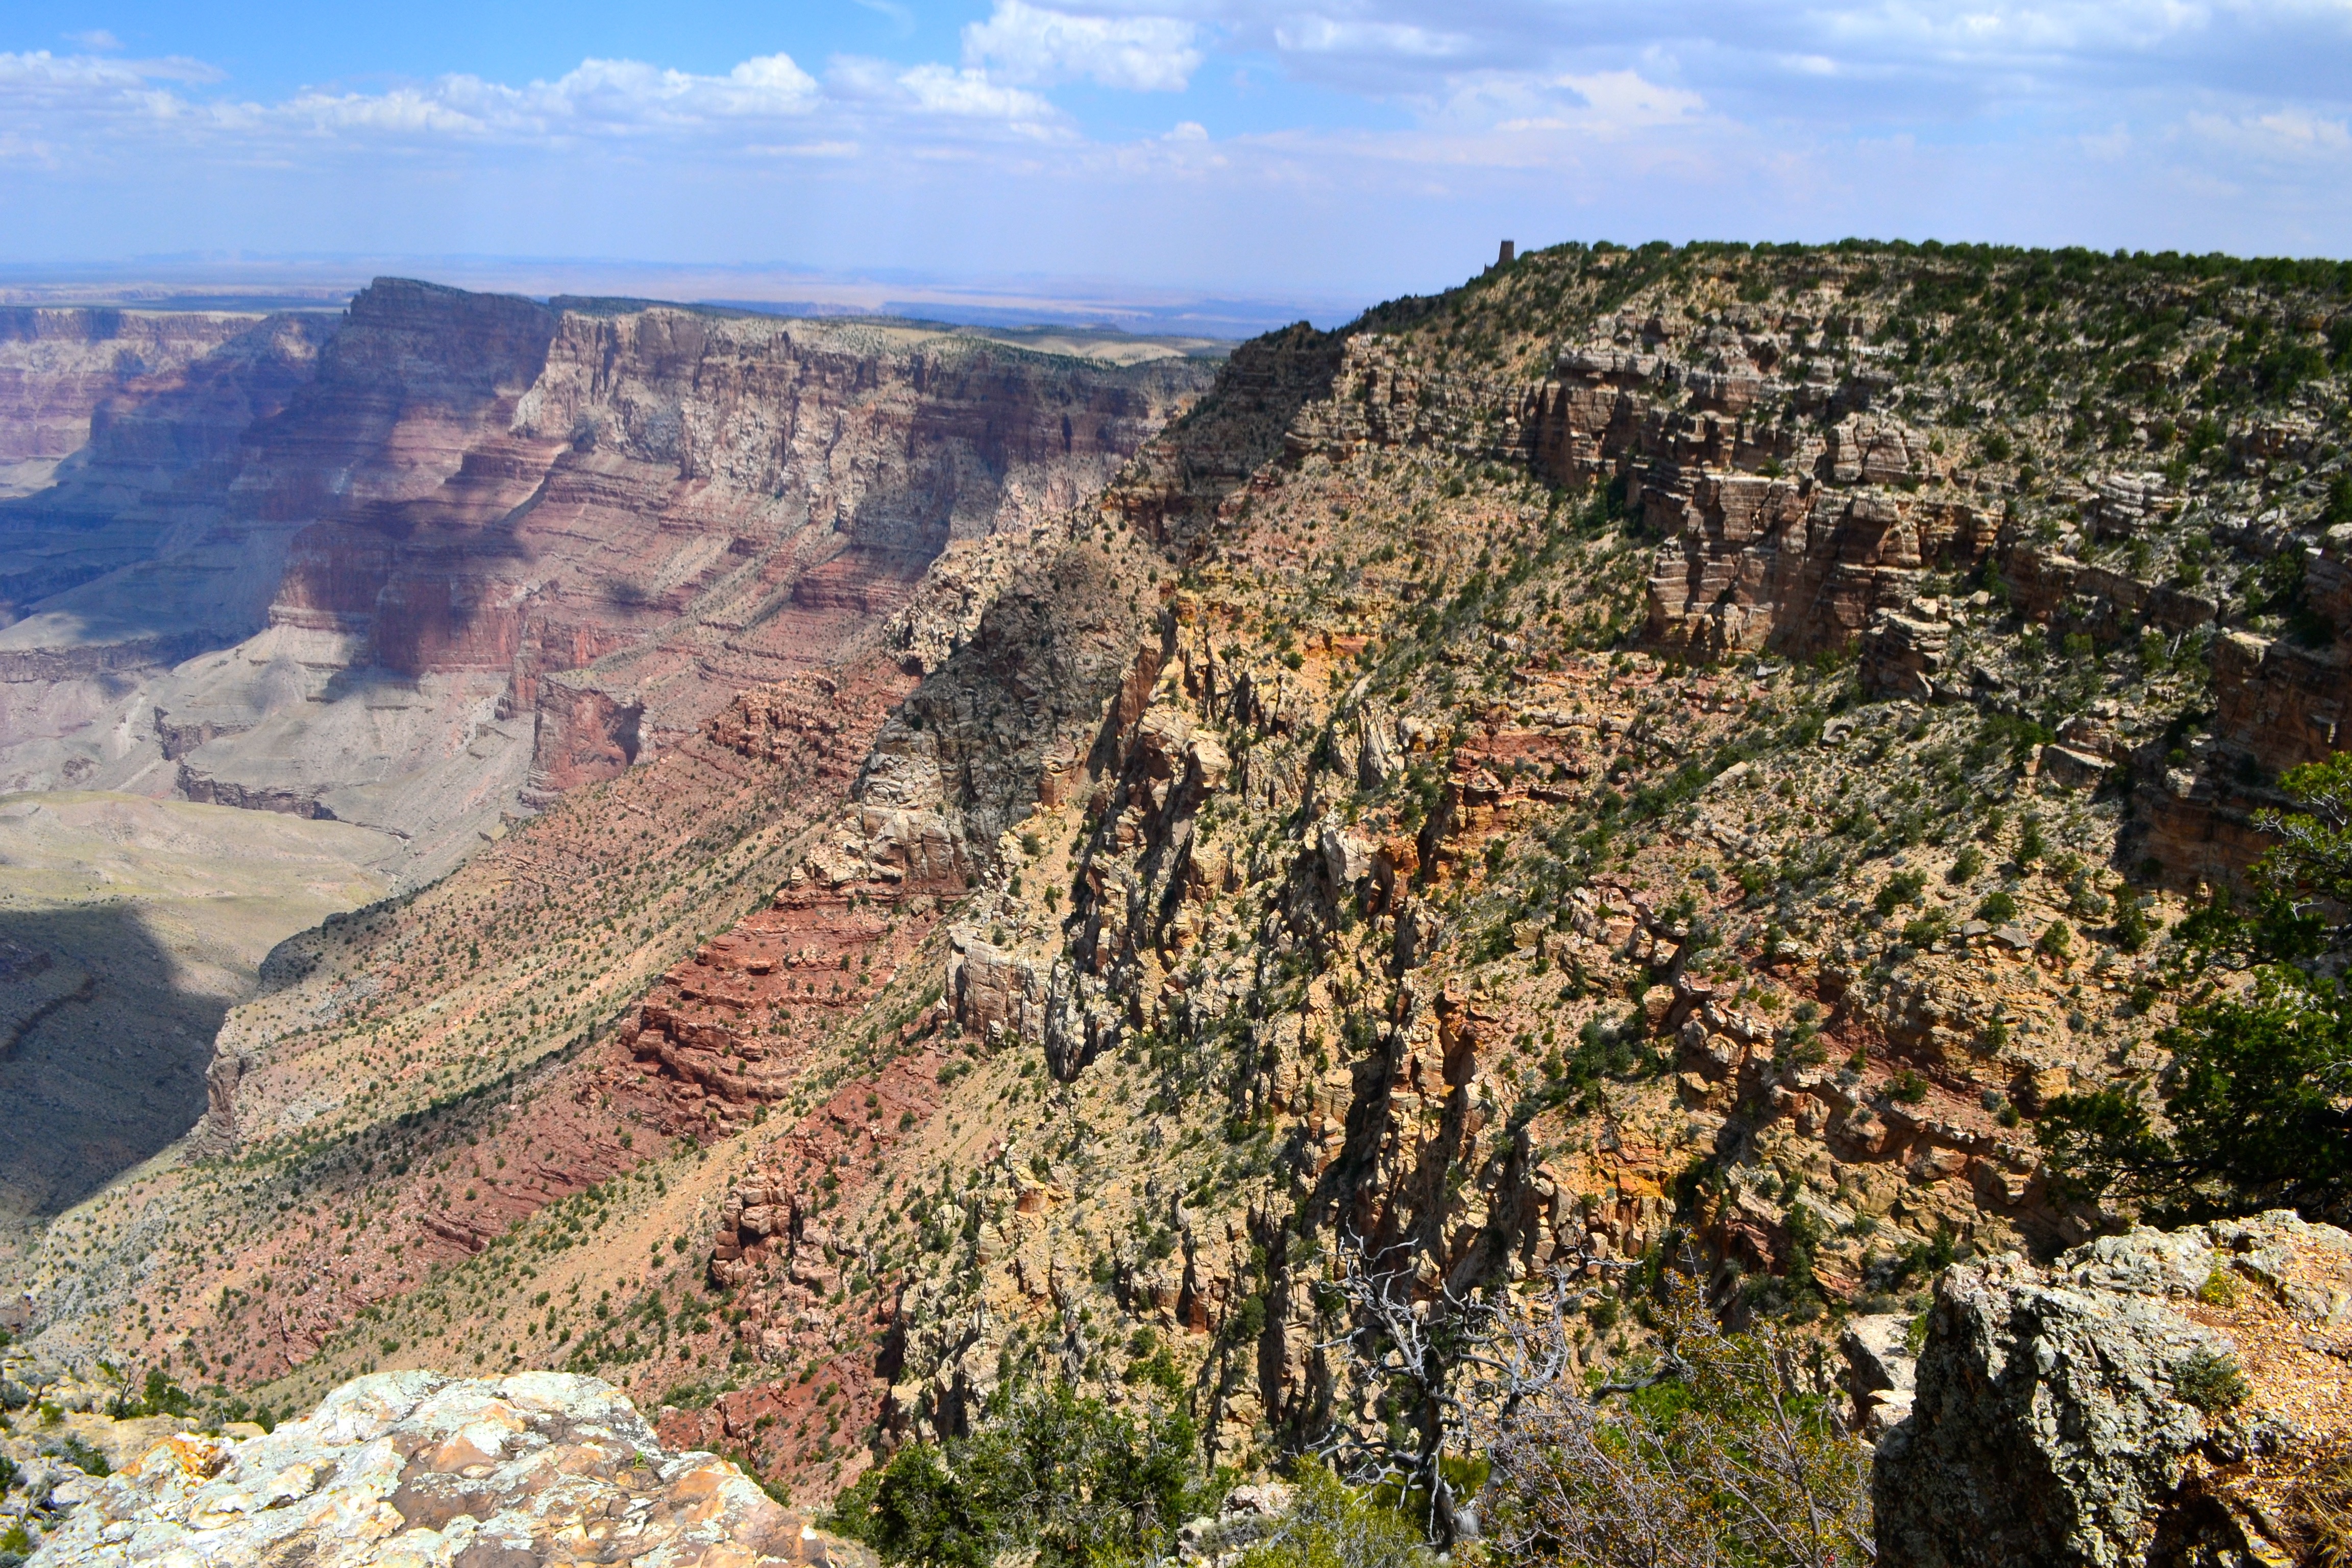
rock, trail, valley, formation, cliff, park, canyon, terrain, national park, ridge, geology, badlands, plateau, escarpment, ecosystem, wadi, landform, geographical feature